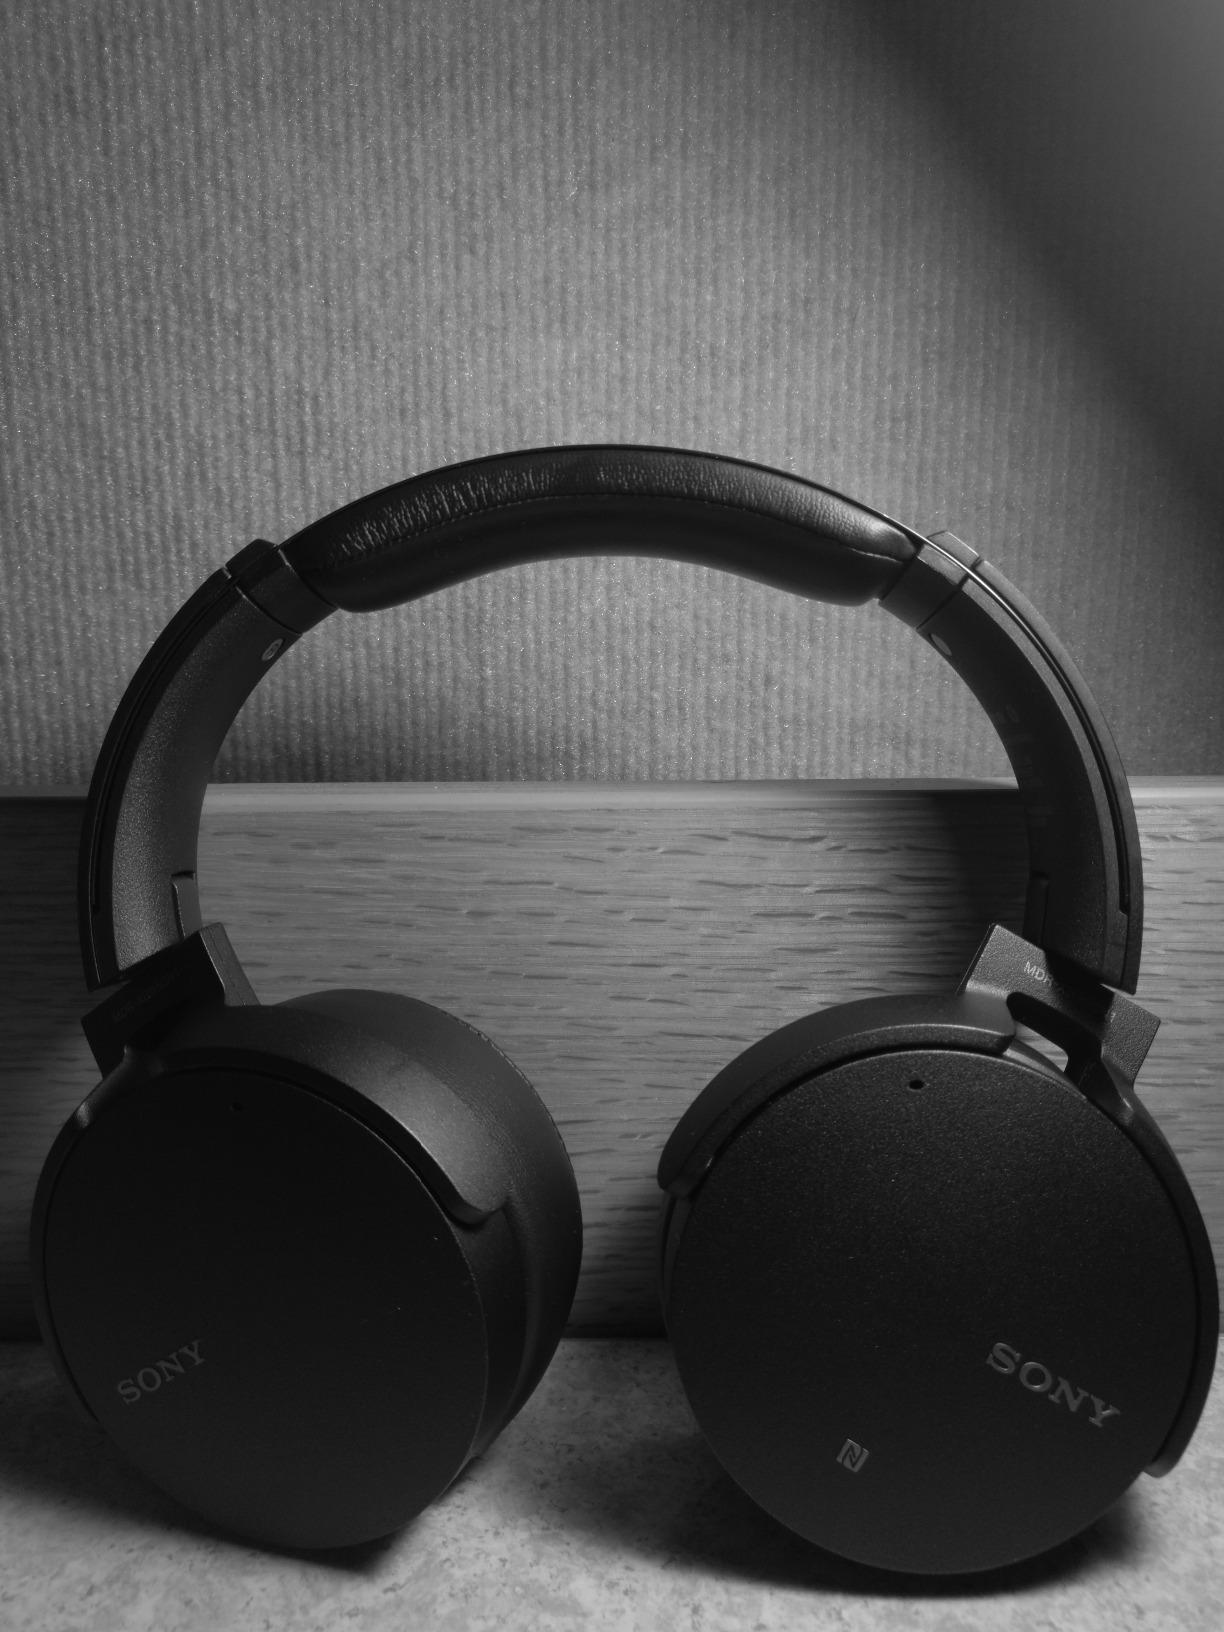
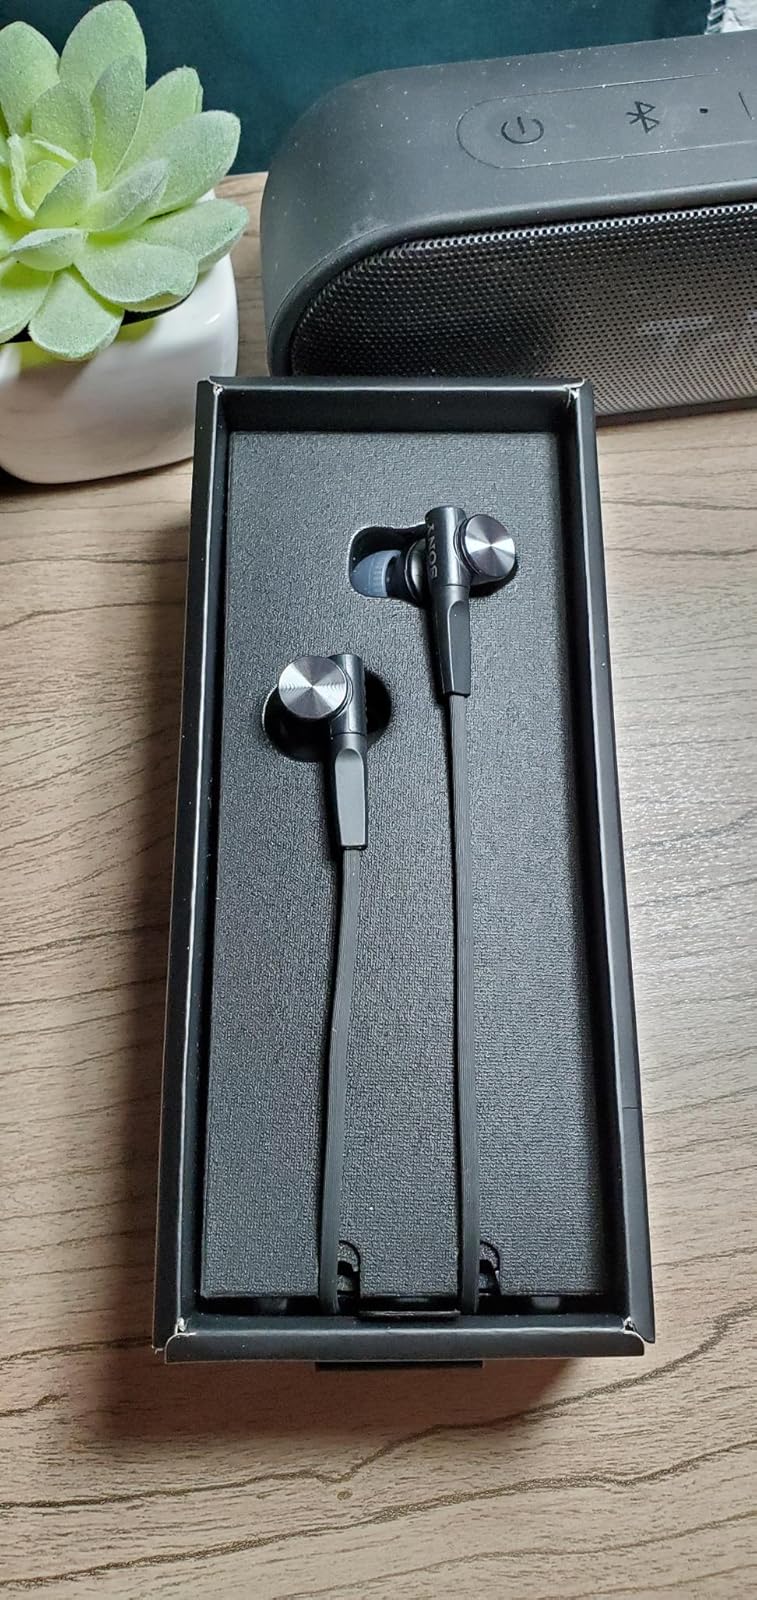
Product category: headphones
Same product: no